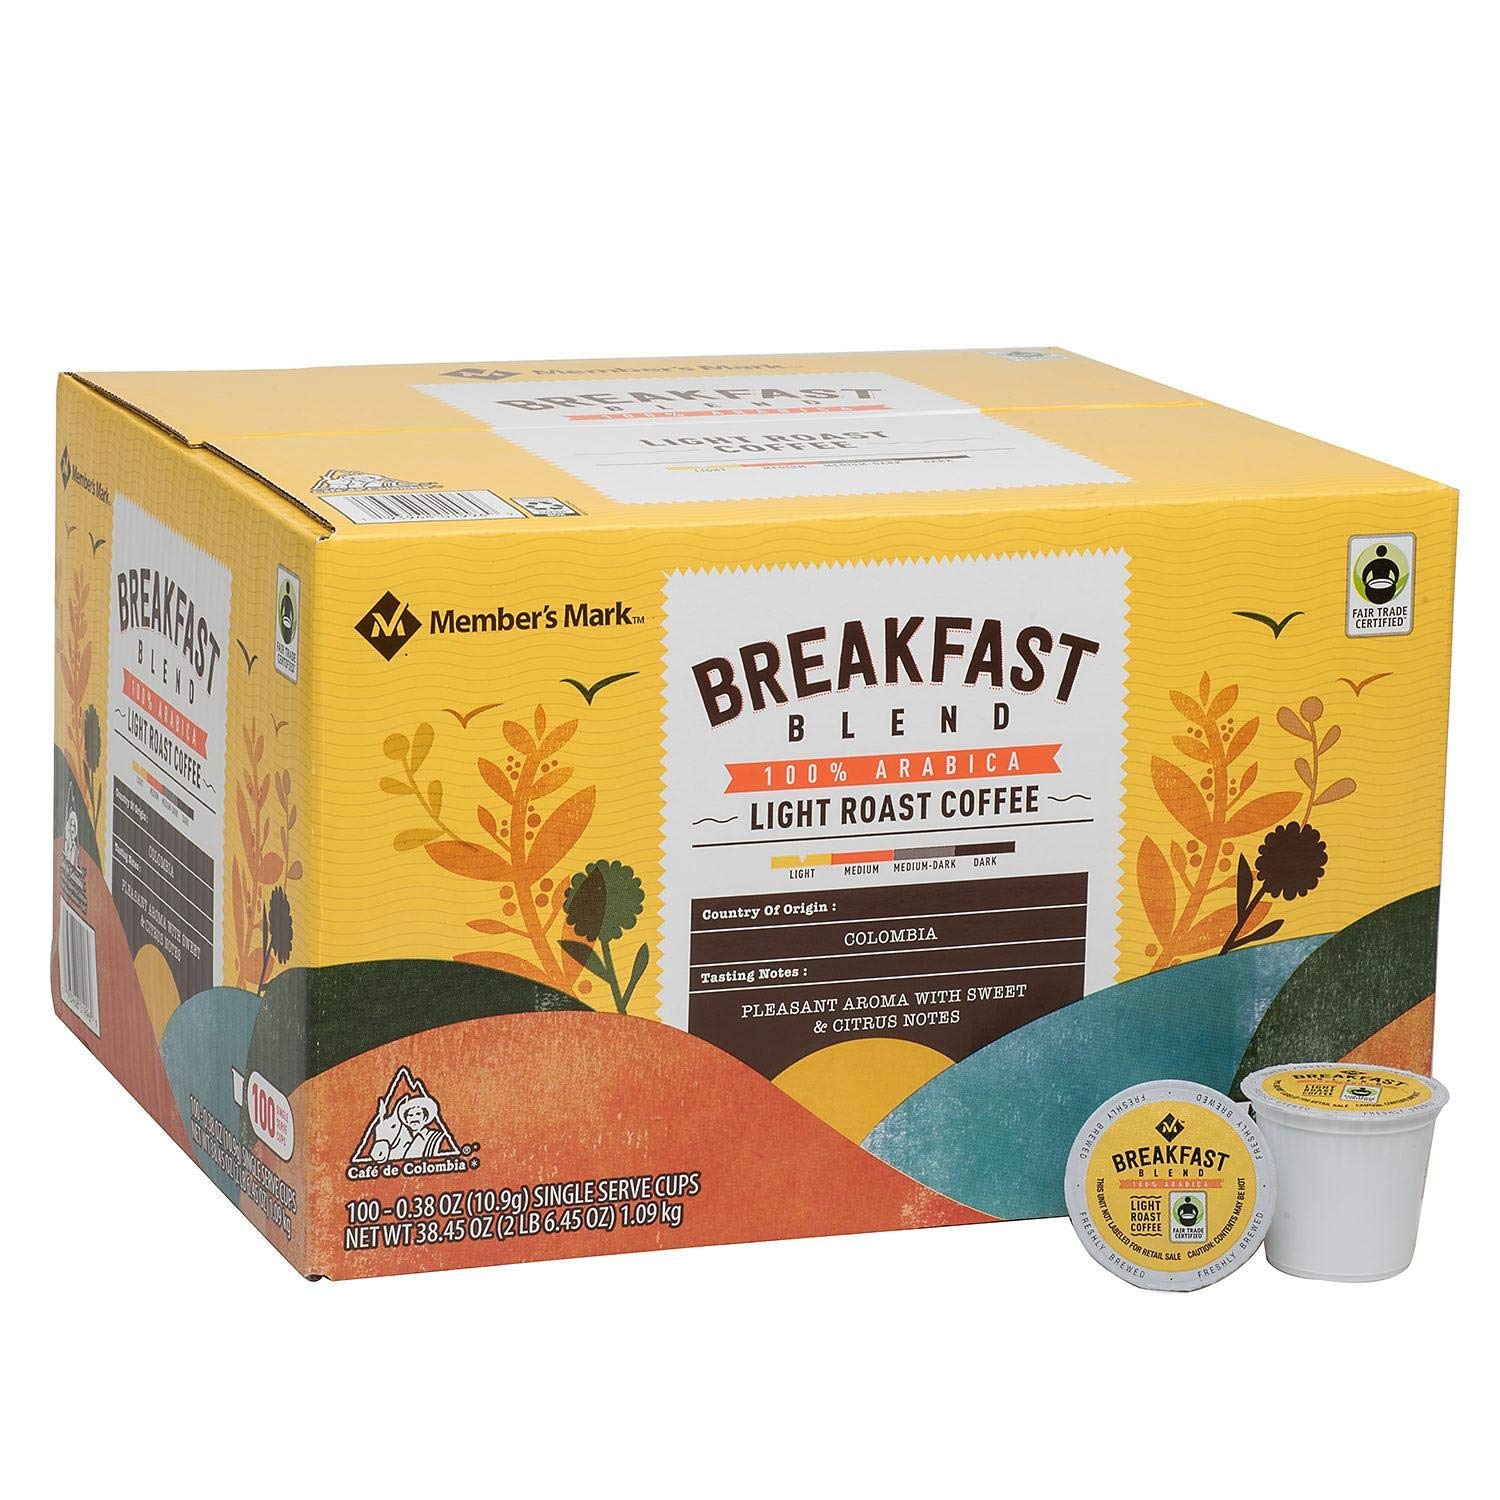
Item Name: Member's Mark Breakfast Blend Coffee 100/0.38 Oz Net Wt 38.45 Oz,, ()
Bullet Point: Pleasant aroma with sweet & Citrus notes
Value: 38.45
Unit: Ounce

Price: 29.98